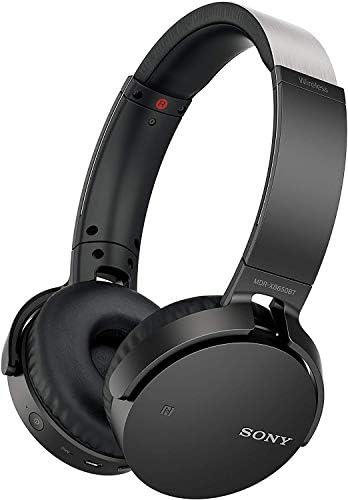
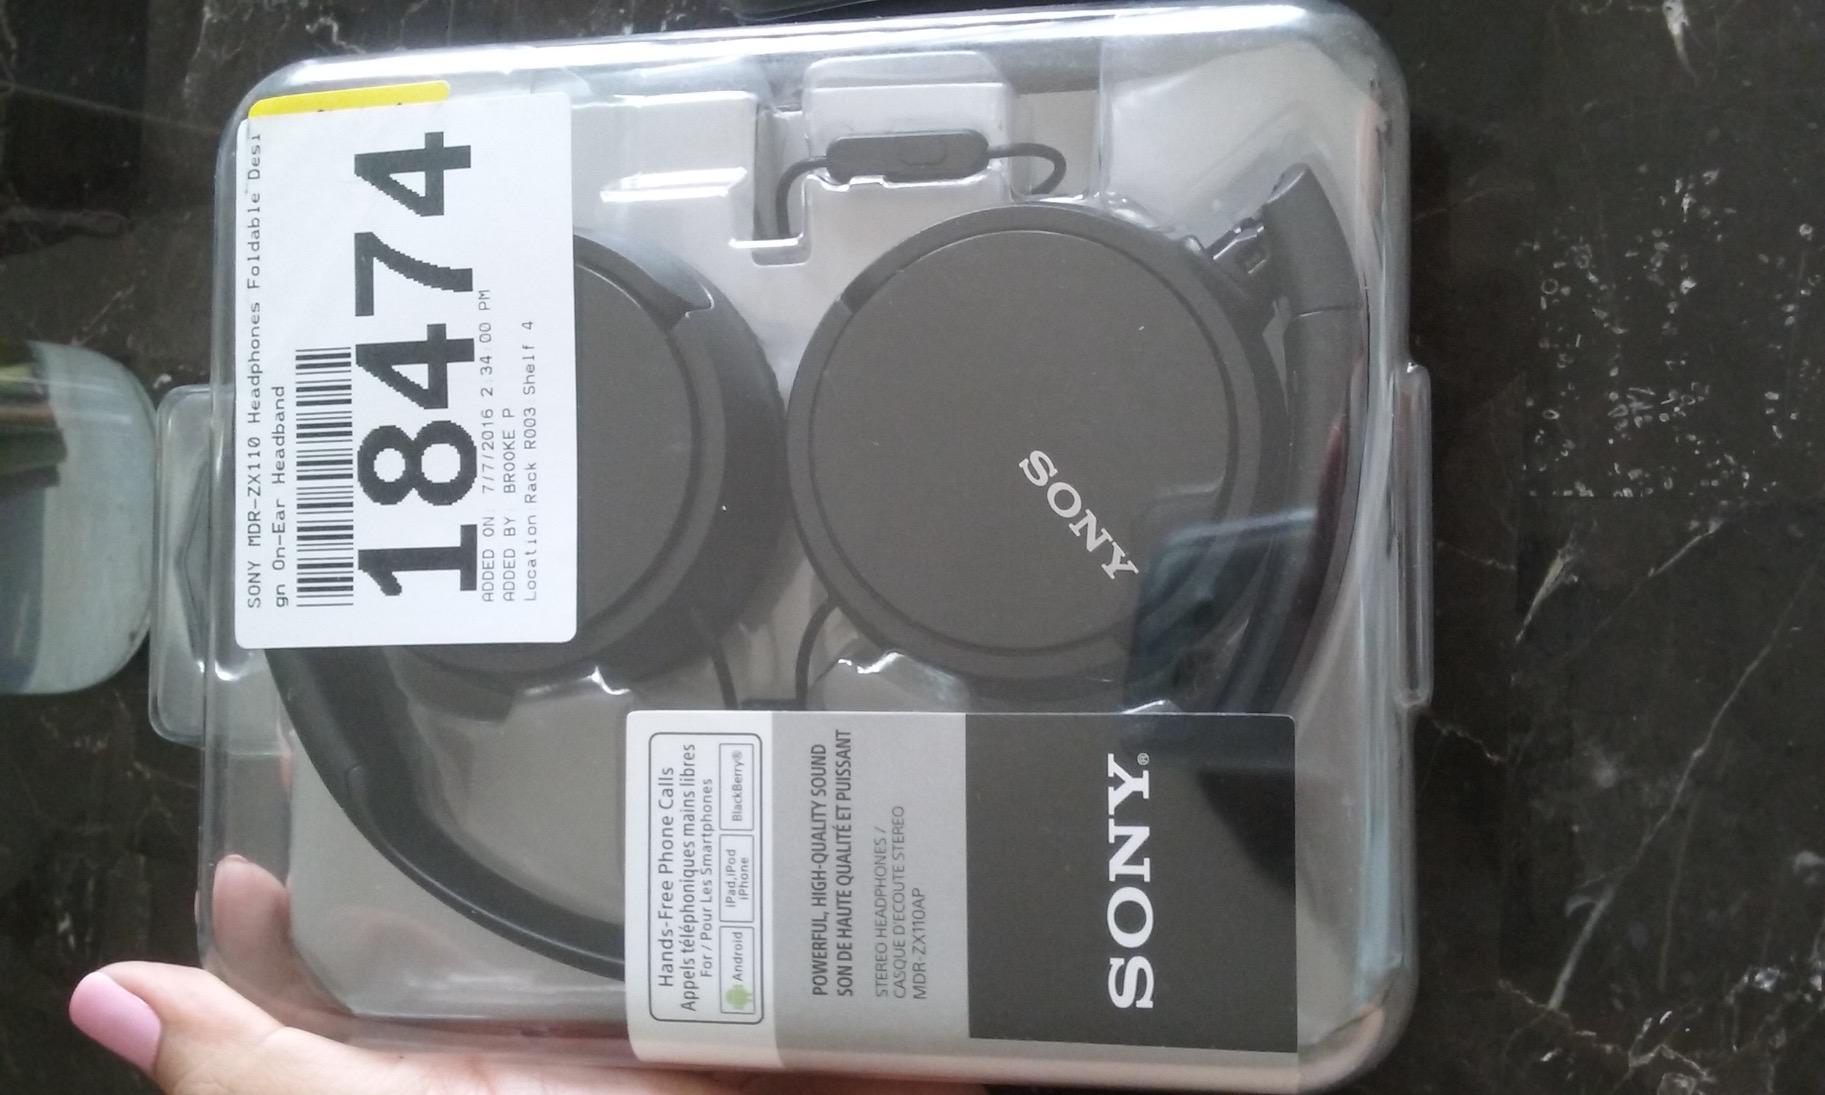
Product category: headphones
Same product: no